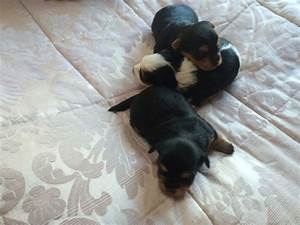
Label: cane